Gantz: G

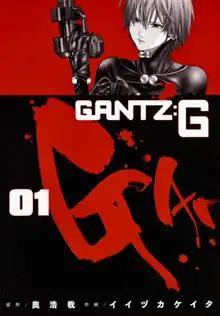
Cover of the first volume

Gantz: G (stylized as GANTZ:G) is a Japanese manga series written by Hiroya Oku and Tomohito Ohsaki and illustrated by Keita Iizuka. It is a spin-off to Oku's "Gantz" manga series. "Gantz: G" was serialized in Shueisha's manga magazine "" from November 2015 to February 2017, while its final chapter was published on the "Shōnen Jump+" online platform. Its chapters were collected in three volumes.